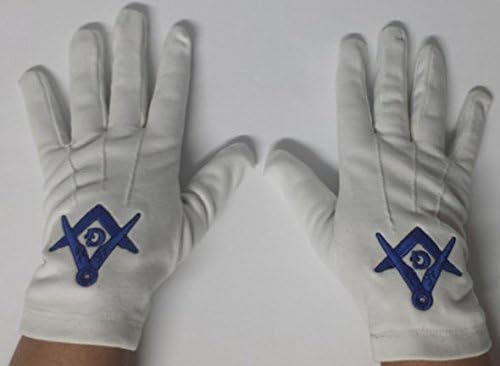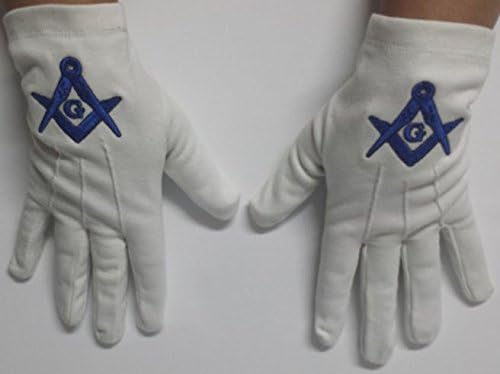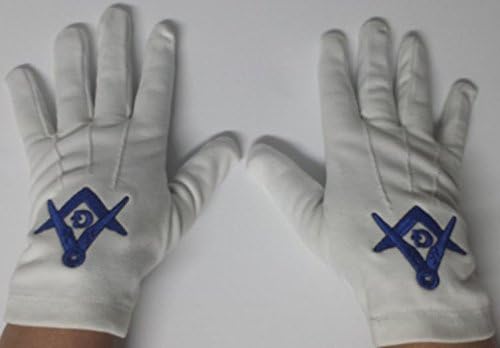
Zest4Canada Masonic White Cotton Gloves with Blue & Black Color Machine Made Embroidered Square, Compass & G
Category: AMAZON FASHION
Masonic White Cotton Gloves With Blue & Black Color Machine Made Embroidered Squre , Compass & G Logo 1- Made of 100% Soft White Cotton 2- Having Full Fingers Pattern 3- Bearing Blue & black Color Machine Made Embroidered Squre, Compass & G Logo
Features: Imported | Masonic White Cotton Gloves With Blue & Black Color Machine Made Embroidered Square, Compass & G